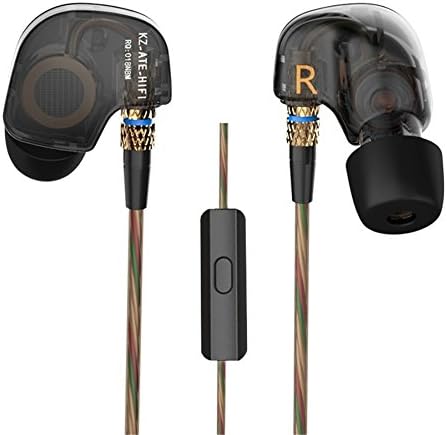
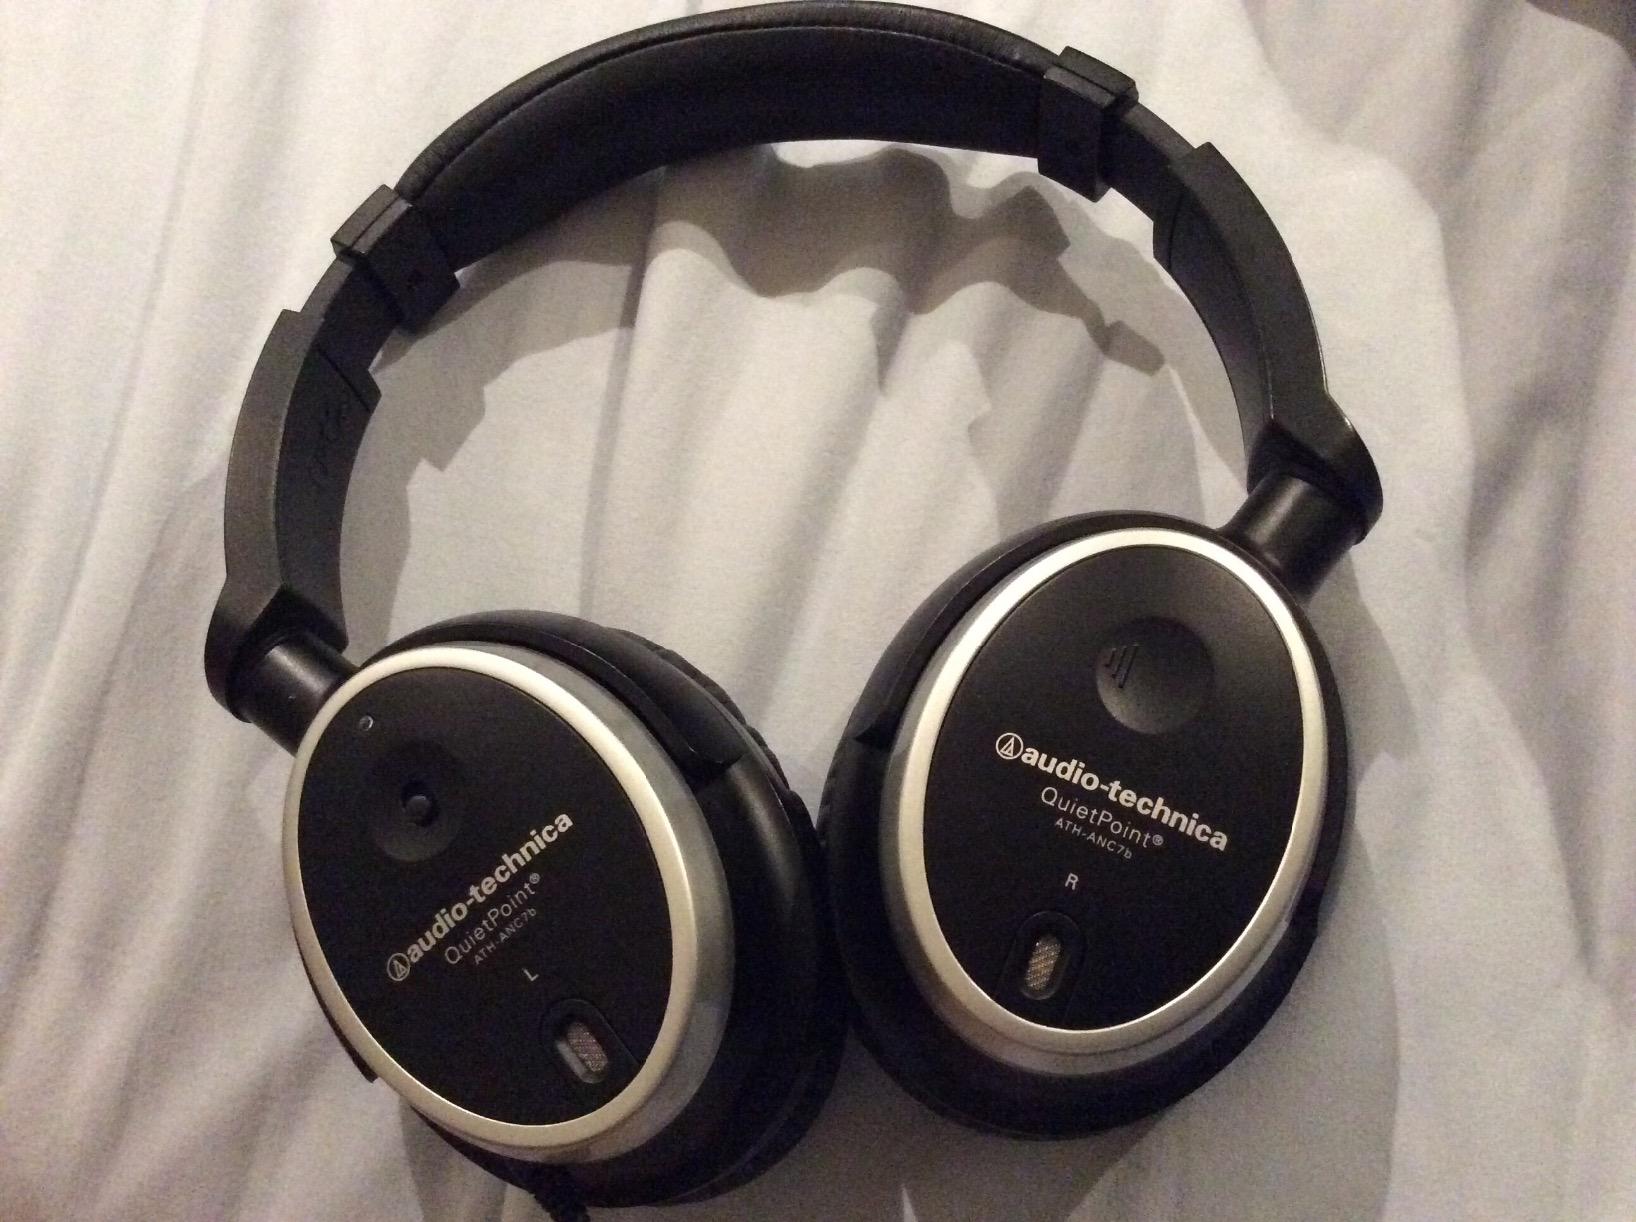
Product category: headphones
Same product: no